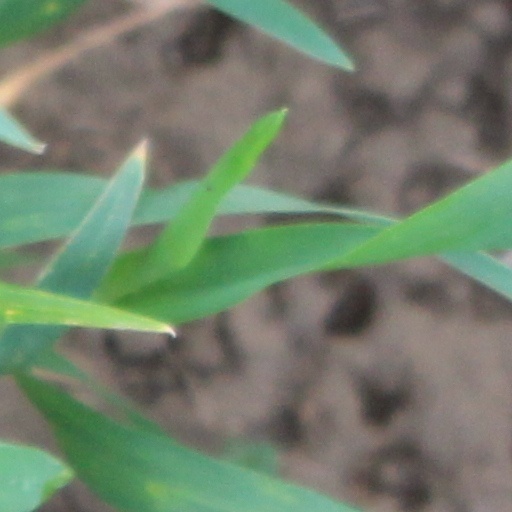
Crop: wheat